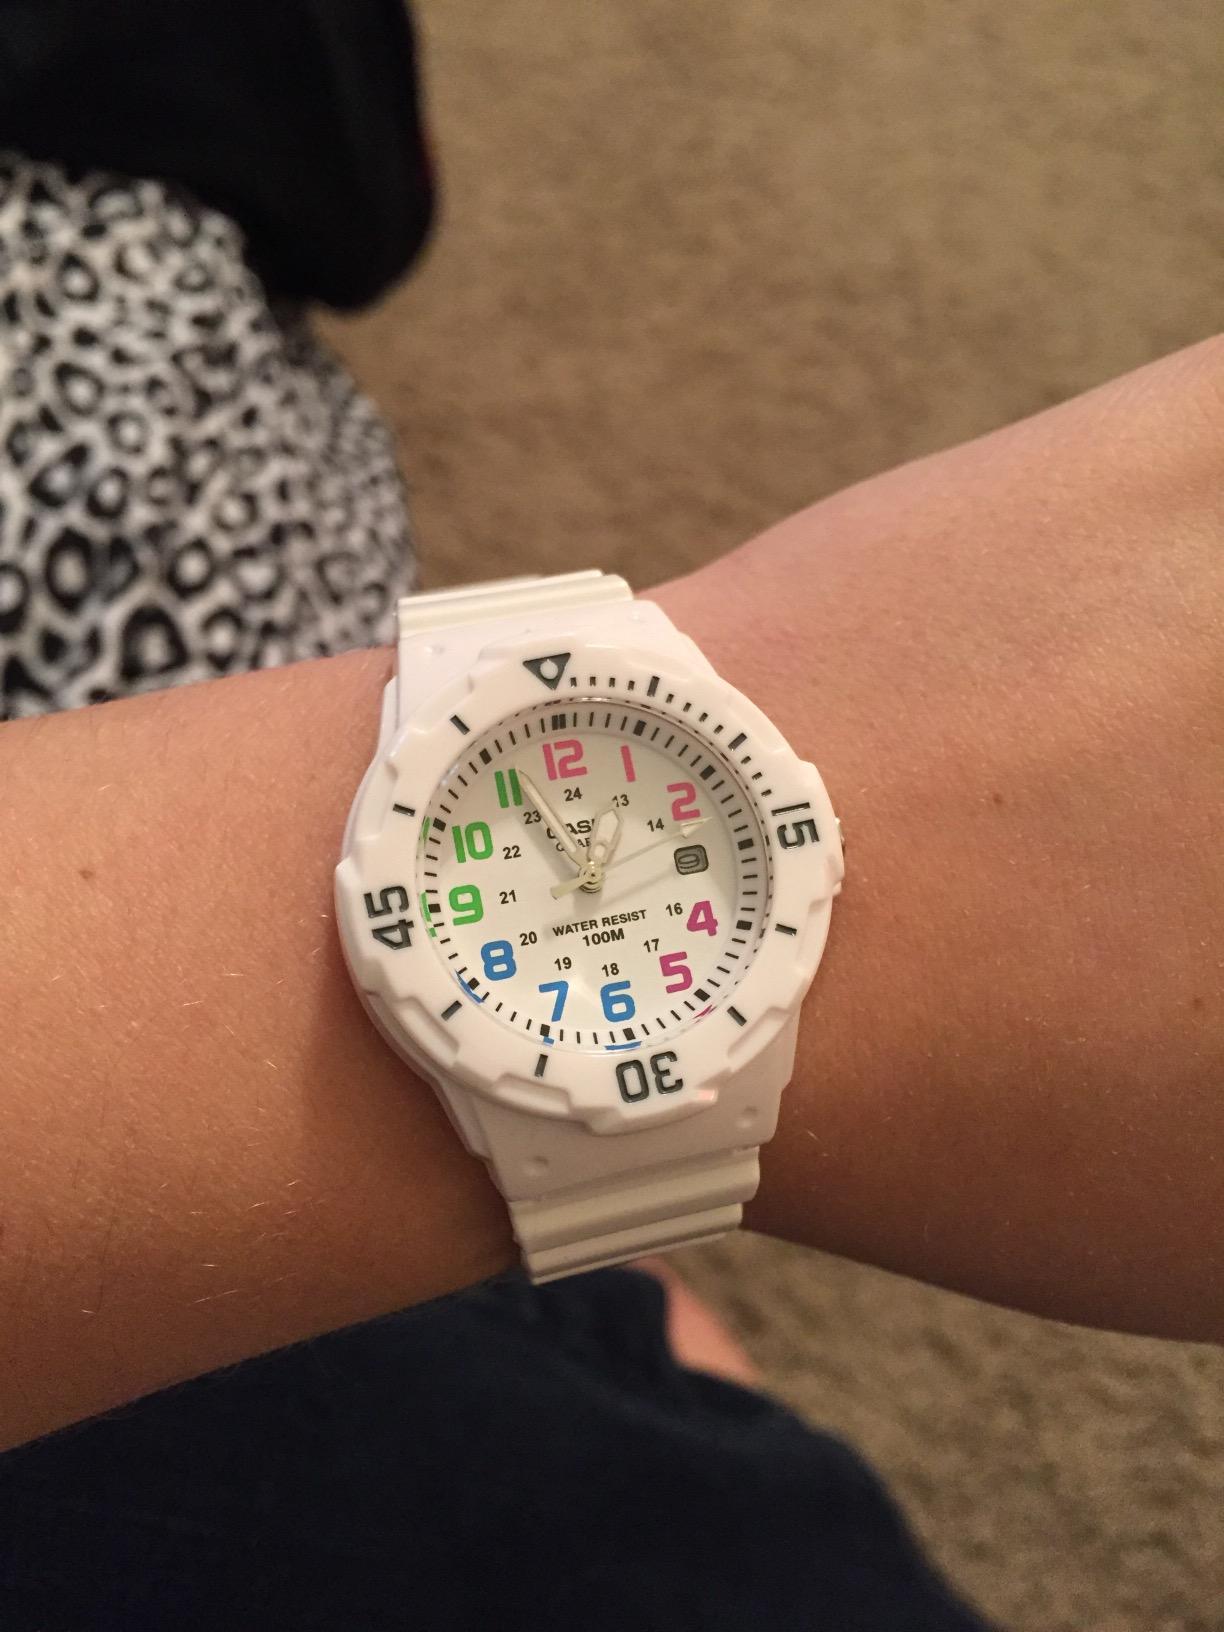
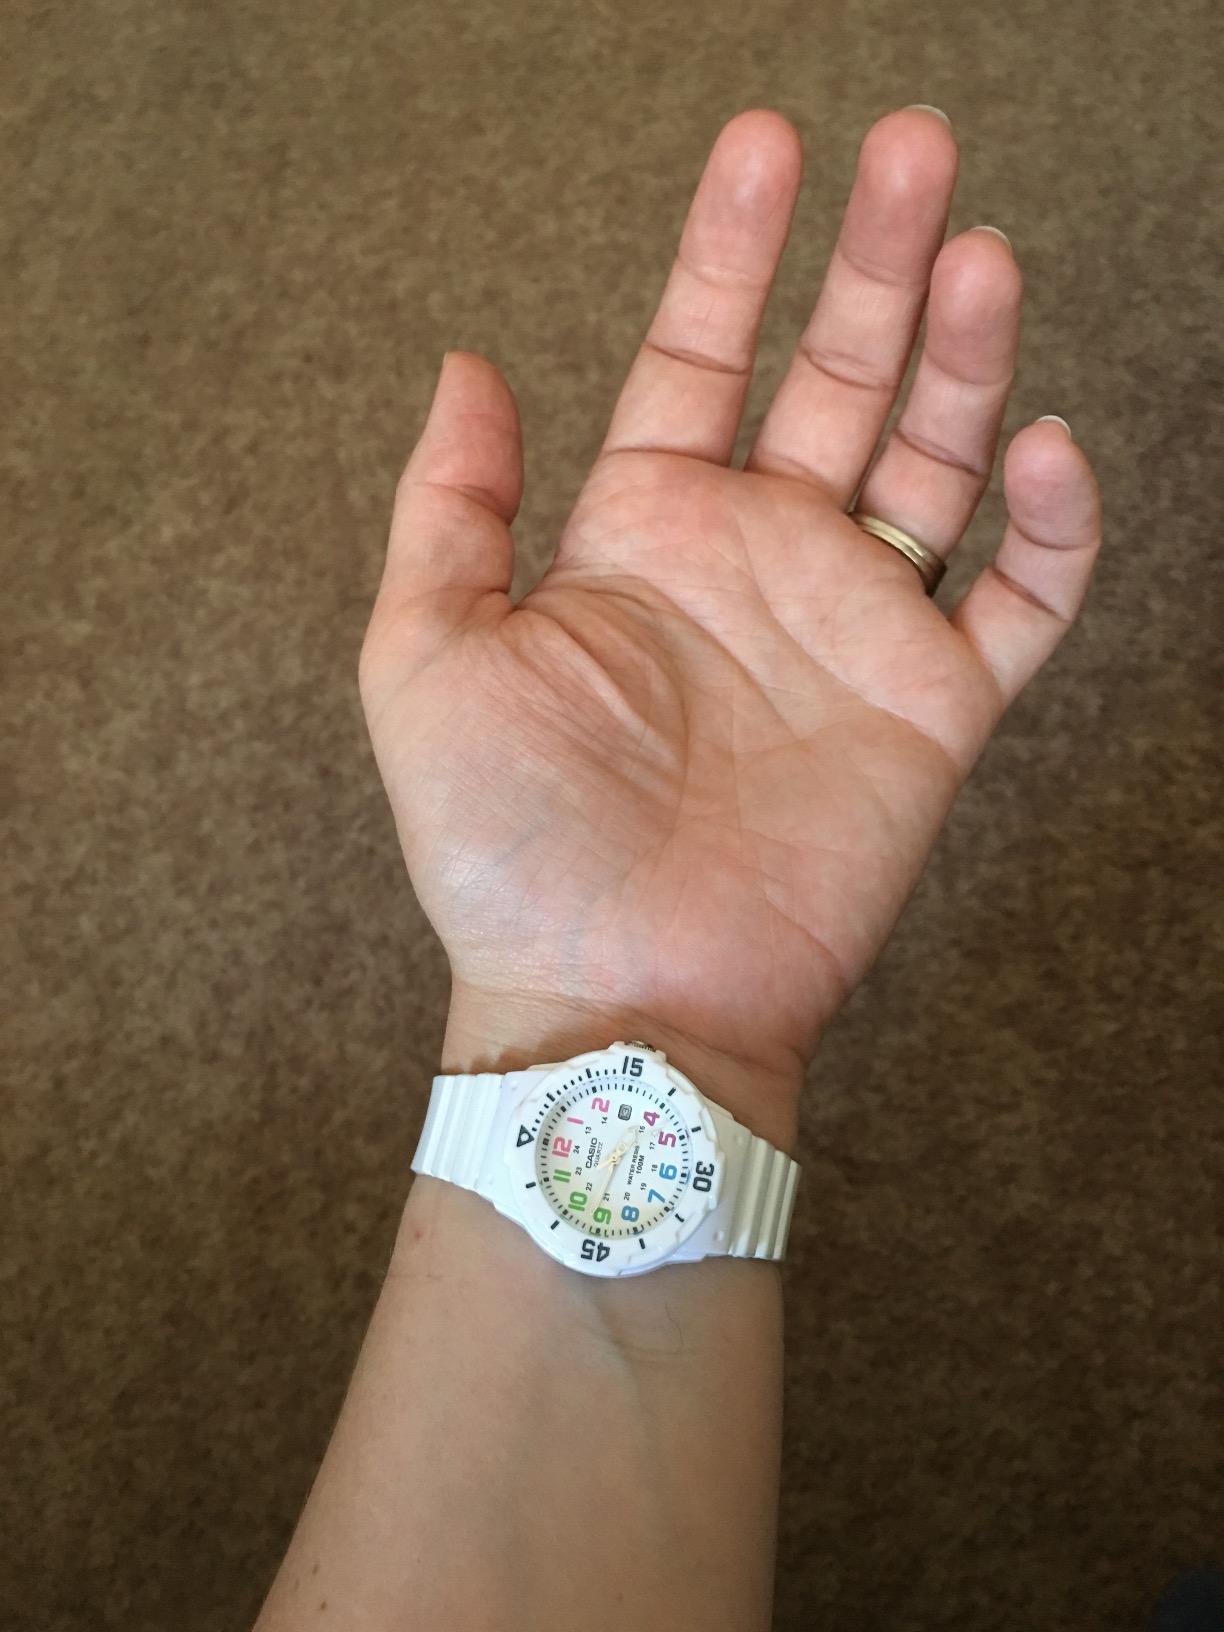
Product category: accessories_watch
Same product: yes